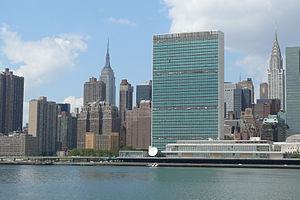
Le siège des Nations unies est le bâtiment accueillant l'essentiel des institutions de l'Organisation des Nations unies. Il est situé à New York, au bord de l’East River dans l'arrondissement de Manhattan, dans le quartier de Turtle Bay à l’est de Midtown. Sa construction principale commença en 1947, et s’acheva en 1952. Il fut inauguré le 9 janvier 1951.
Le Chrysler Building est un gratte-ciel de la ville de New York, aux États-Unis. Il se dresse à l’intersection de la Lexington Avenue et de la 42ᵉ rue, dans le quartier de Midtown au sud de l'arrondissement de Manhattan. D'une hauteur de 319 mètres jusqu'à la pointe de sa flèche, il fut la plus haute structure du monde, après la tour Eiffel, en 1930 et 1931, jusqu'à la construction de l'Empire State Building.